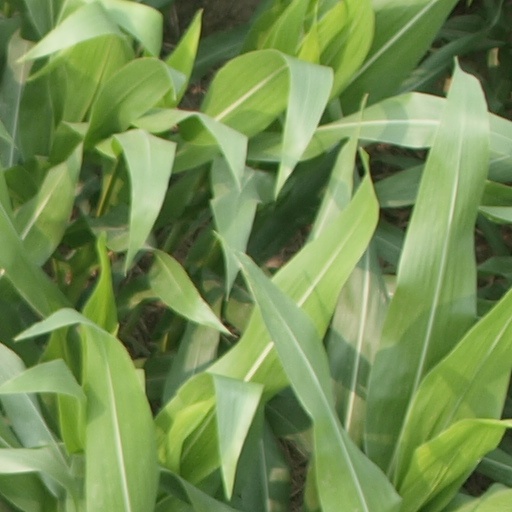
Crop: maize; corn